Elna Ørnberg

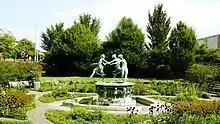
Together with Emilie Schmidt and Grethe Sønck, Elna Ørnberg modelled for the Ballerina Fountain ("Danserindebrønden") in Helsingør

Born in Copenhagen on 20 March 1890, Elna Eleonora Fobian was the daughter of Alexander Theobald Larsen and Joachimine Beate Emilie Fobian (1866–1935). She was adopted by her mother's second husband, the parliamentary official Axel Lauesgaard (1870–1944).